Bong Joon Ho

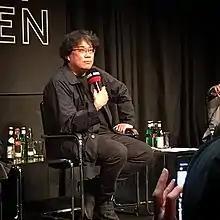
Bong at the Munich International Film Festival in July 2019

In 2015, Bong's next film, "Okja", was announced. On April 30, 2015, screenwriter Jon Ronson announced on his Twitter account that he was writing the second draft of Bong's screenplay for the film. Darius Khondji joined the film as cinematographer in February 2016. Filming for the project began in April 2016. It premiered at the 2017 Cannes Film Festival, where it competed for the Palme d'Or and sparked controversy due to it being produced by Netflix. The film was met with boos, mixed with applause, during a press screening at the film festival, once the Netflix logo appeared on screen and again during a technical glitch; the film was projected in the incorrect aspect ratio for its first seven minutes. The festival later issued an apology to the filmmakers. However, despite the studio's negative response, the film itself received a four-minute standing ovation following its actual premiere. The film was later released on Netflix on June 28, 2017, and received positive reviews. On the film review aggregator website Rotten Tomatoes, the film has an approval rating of 86% based on 235 reviews, with a weighted average of 7.54/10. The site's critical consensus reads: ""Okja" sees Bong Joon Ho continuing to create defiantly eclectic entertainment – and still hitting more than enough of his narrative targets in the midst of a tricky tonal juggling act." On Metacritic, the film has a score of 75 out of 100, based on 36 critics, indicating "generally favorable reviews". "New York Times" critic A. O. Scott wrote: ""Okja" is a miracle of imagination and technique, and "Okja" insists, with abundant mischief and absolute sincerity, that she possesses a soul."